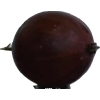
Label: gooseberry